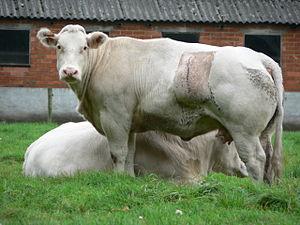
Le vêlage est la mise bas chez les vaches.
Un hypertype est, dans le domaine de l'élevage et de l'anatomie animale, l'accentuation à l'extrême de traits distinctifs propres à certaines races animales domestiques. Il concerne particulièrement l'élevage canin, bovin, porcin, et plus rarement félin, équin, ou encore celui des lapins et d'autres espèces. Chez les animaux de compagnie, l'hypertype est favorisé par des éleveurs et associations de race en relation directe avec les concours de beauté et de présentation. L'hypertype pose un problème quand il conduit à sélectionner des animaux sur des critères esthétiques qui génèrent pour eux une souffrance.
La blanc bleu belge est une race bovine belge destinée à la production de viande.